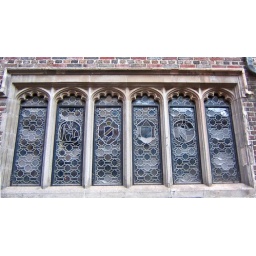
Everyday is Sunday when you install a sextet of gothic stained glass windows in the front of your home.